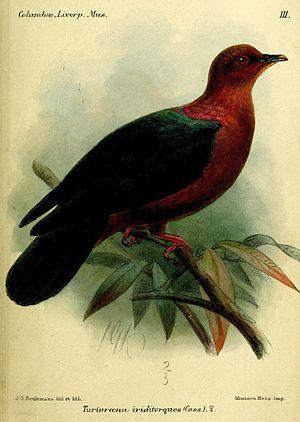
Le Pigeon à nuque bronzée est une espèce d'oiseau appartenant à la famille des Columbidae.